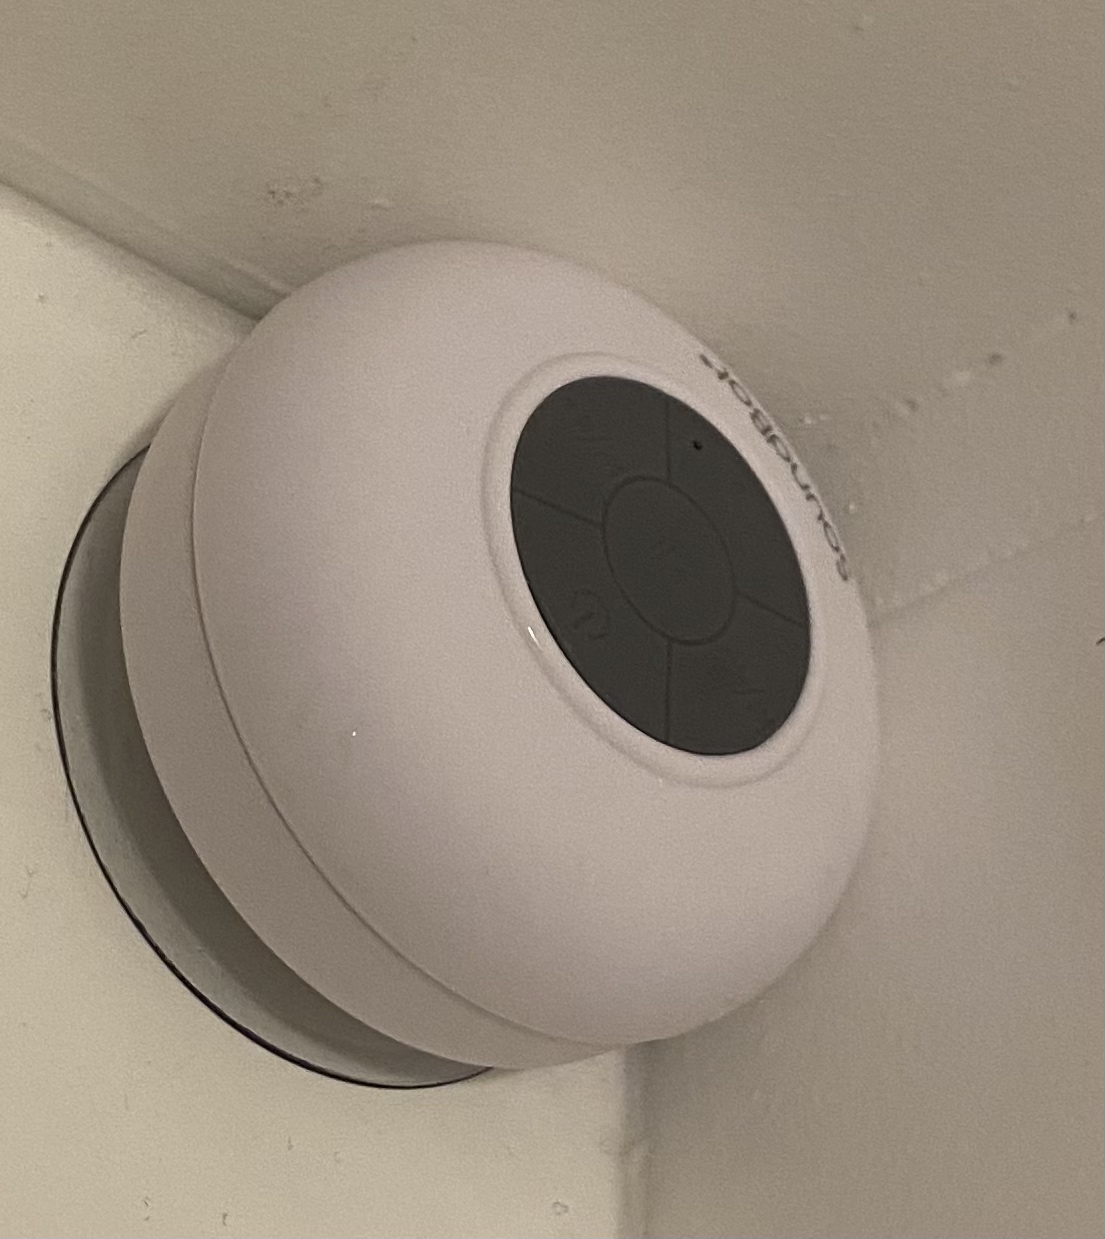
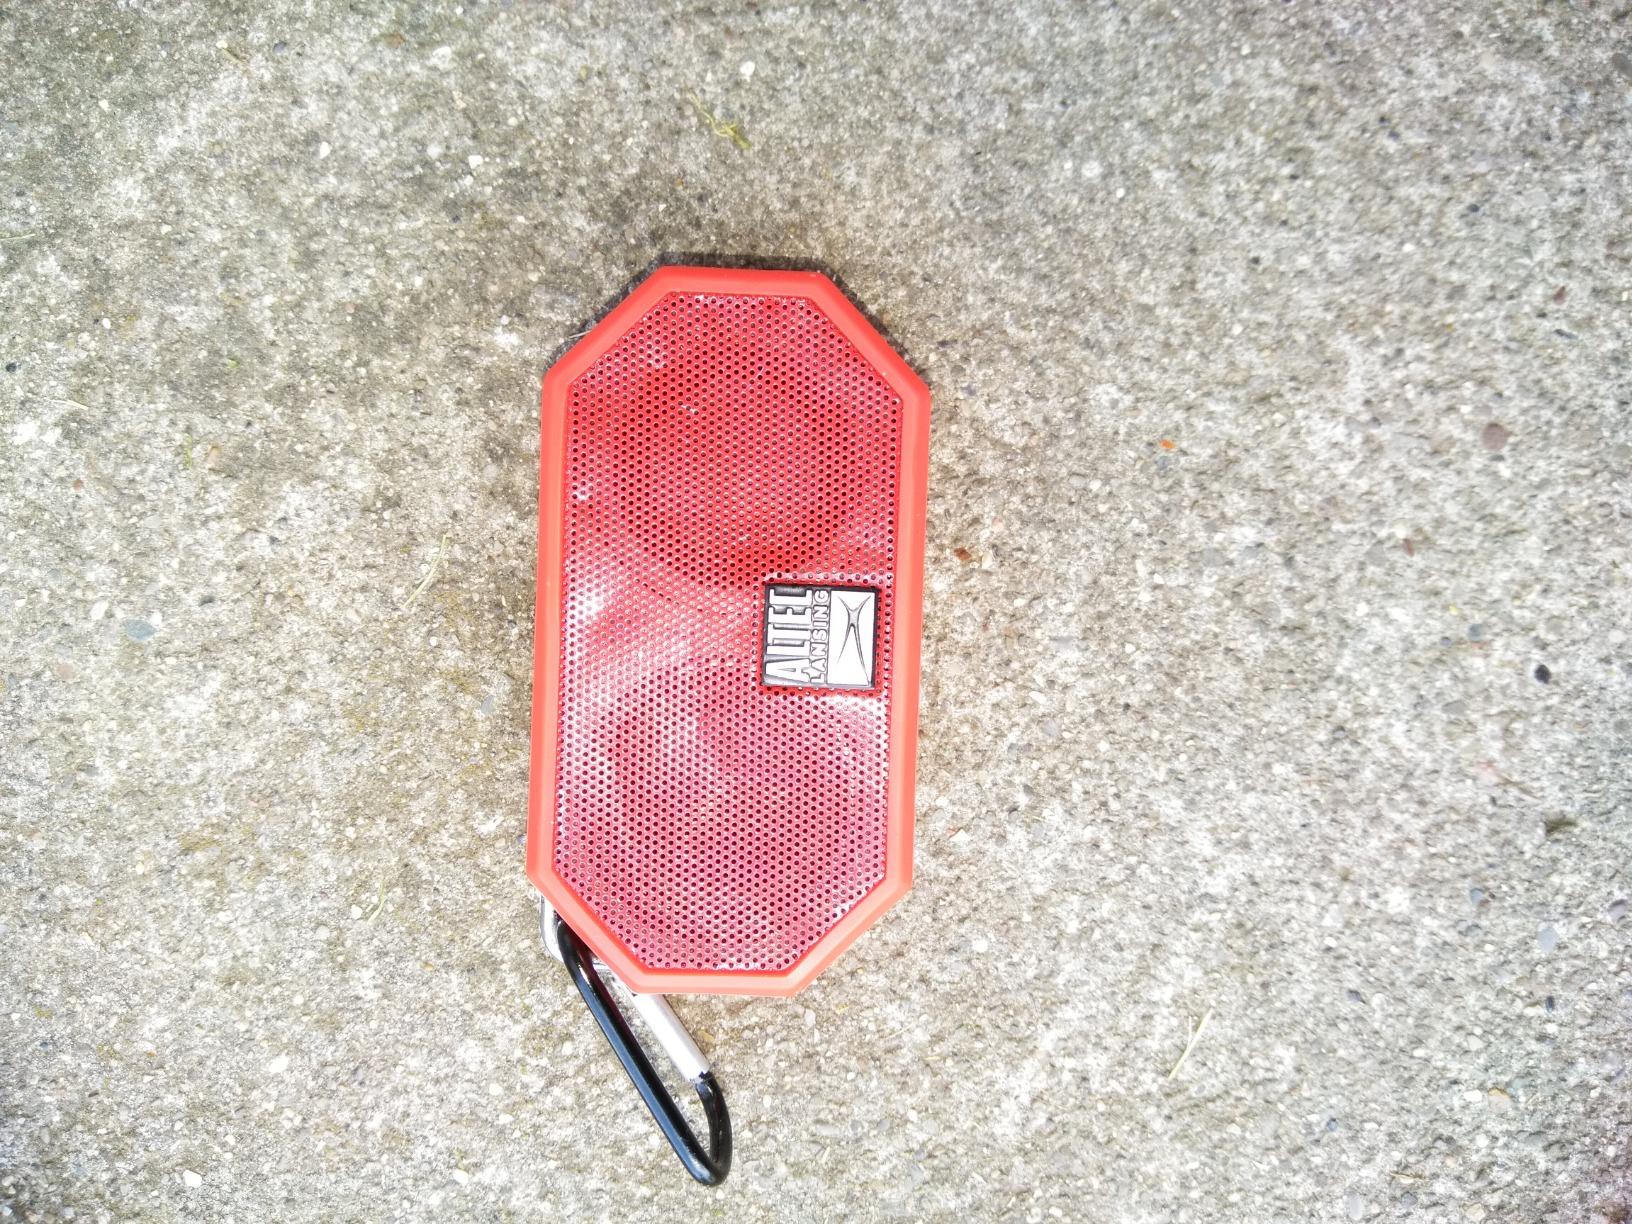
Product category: speaker
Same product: no